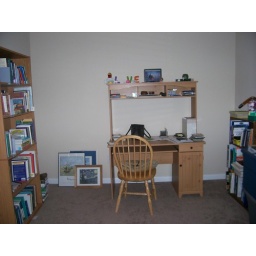
The only bedroom downstairs that we have decided to use as our office (Gladys' desk in the pic).